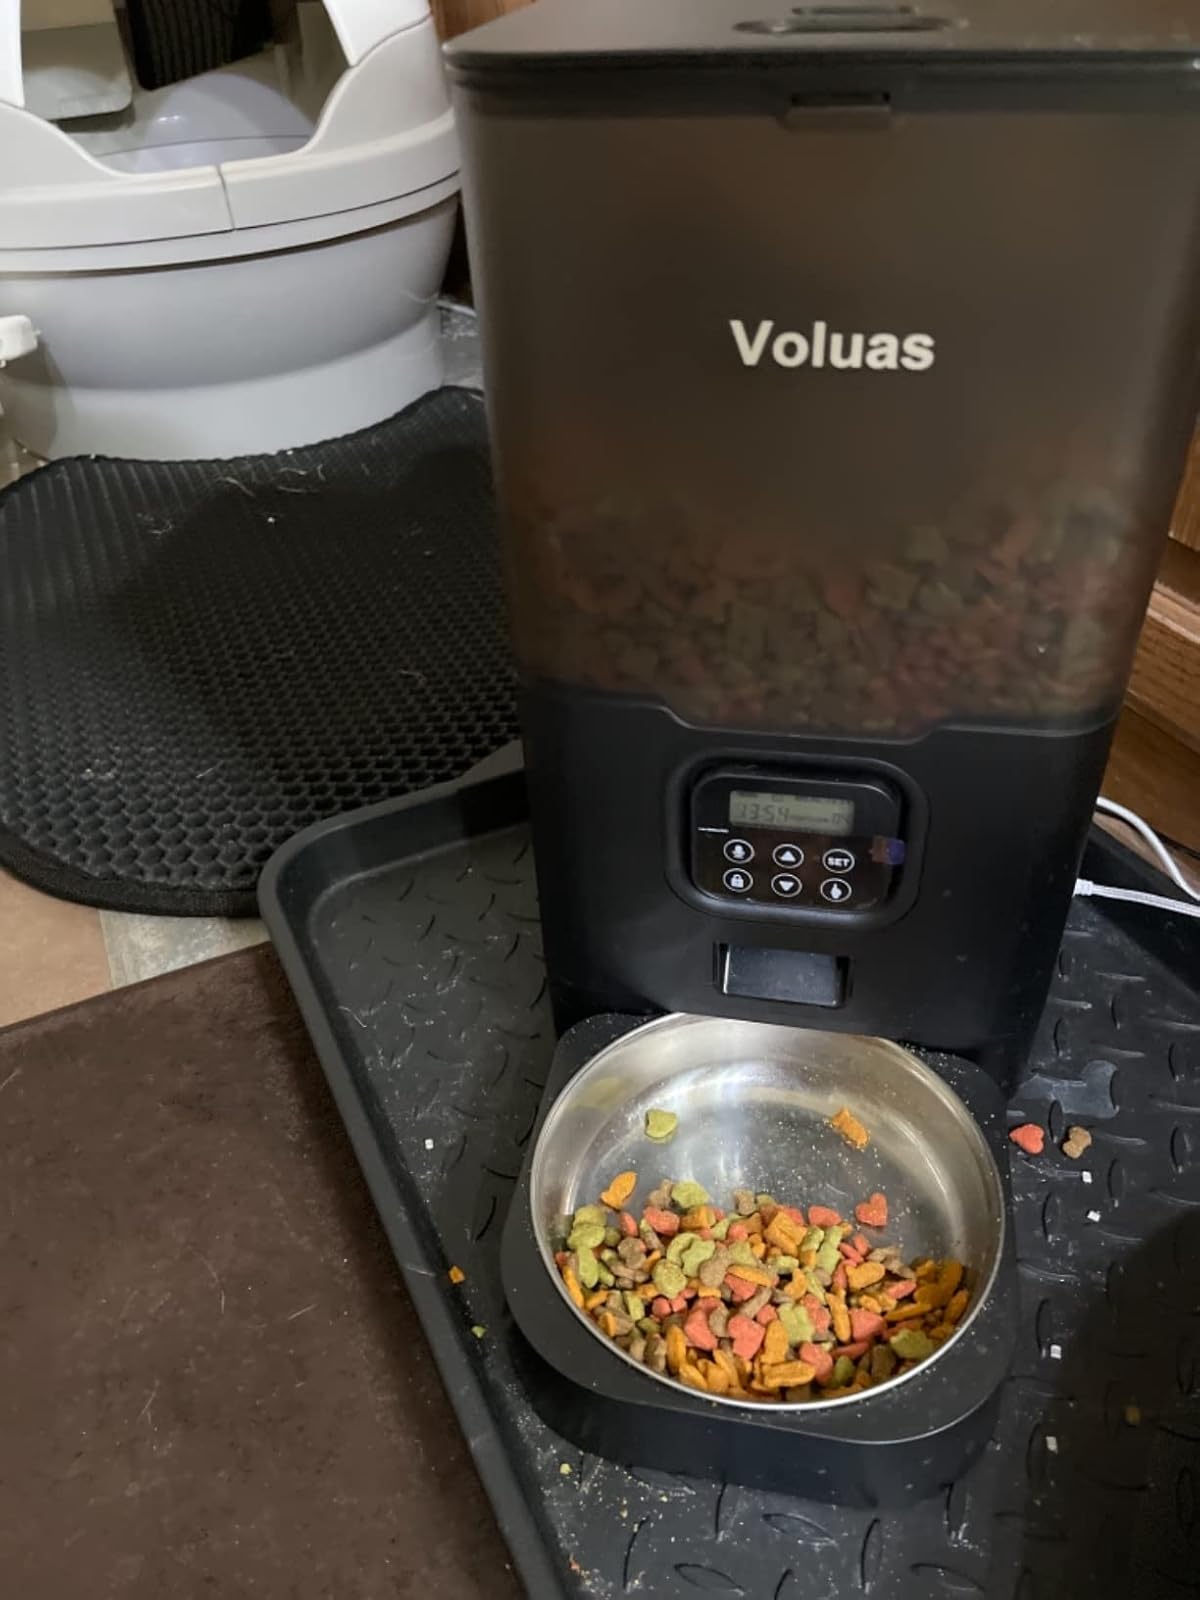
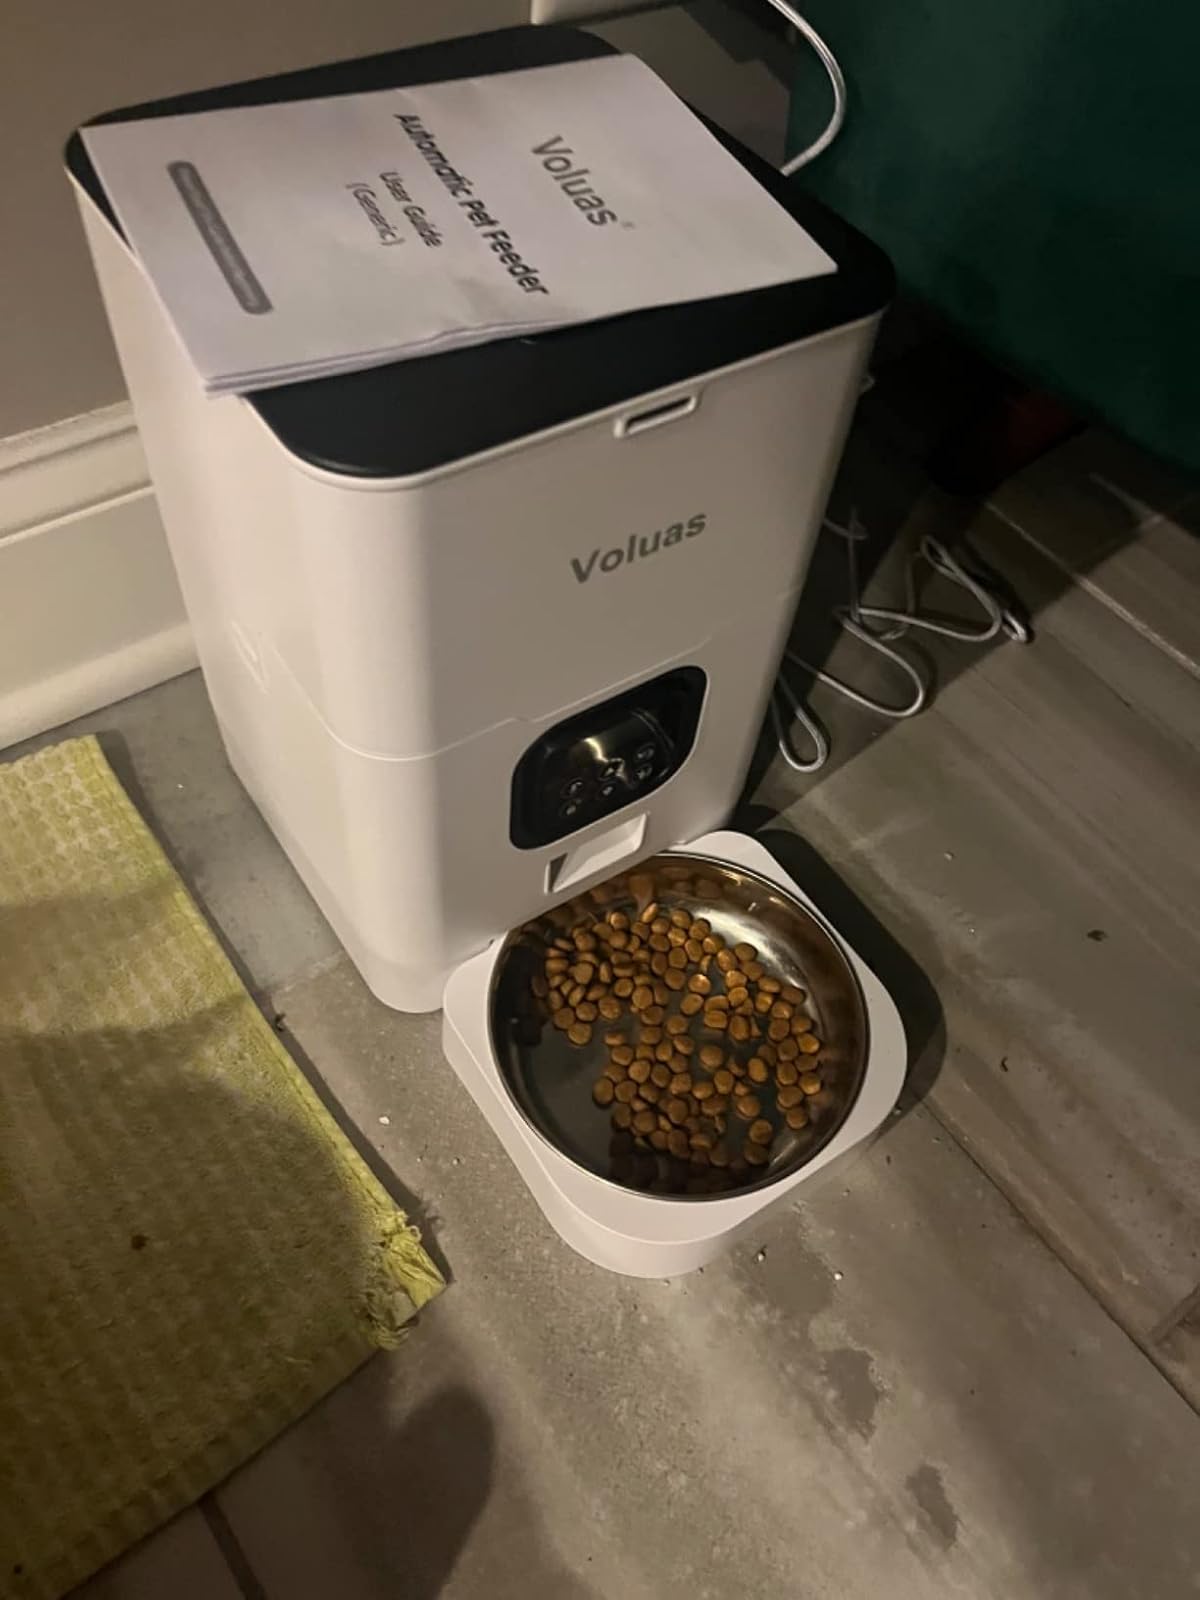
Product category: items_feeder
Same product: no